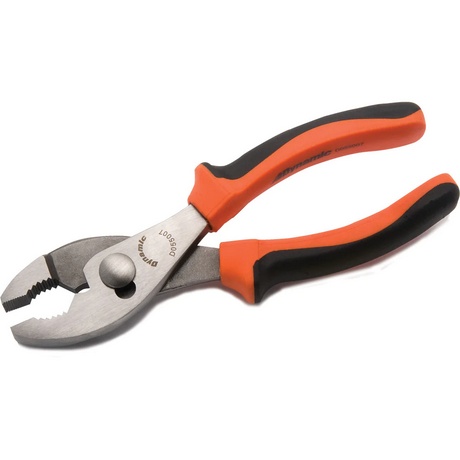
6" SLIP JOINT PLIERS COMF GRIP
Satin chrome finish. Drop forged and specially heat treated for maximum durability. High visibility, cushion-grip handle for maximum user comfort. Meets ANSI standards. Limited Lifetime Warranty.
Brand: Dynamic
Category: Hardware > Tools > Pliers > Slip Joint Pliers